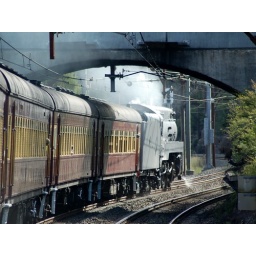
3801 slides under a road bridge as she eases the &amp;quot;Gosford Flyer&amp;quot; down Cowan Bank. Cowan, NSW, Australia.